Williamsville Water Mill Complex

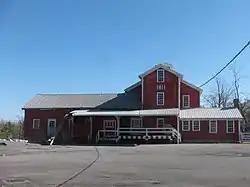
Williamsville Water Mill Complex, April 2009

Williamsville Water Mill Complex is a historic mill located at Williamsville in Erie County, New York. It was built originally as a sawmill in 1801, substantially enlarged in 1827, and operated in that capacity until 1903. Also on the site was the Water-Lime Works and Williamsville Cement Company mills, which were later converted to gristmills. After 1908, the mills were used for apple cider production. The complex is a rare surviving example of a water-powered seat of local industry in Western New York.